Lyssach railway station

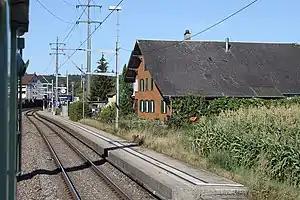
The station platform in 2018

Lyssach railway station is a railway station in the municipality of Lyssach, in the Swiss canton of Bern. It is an intermediate stop on the standard gauge Olten–Bern line of Swiss Federal Railways.